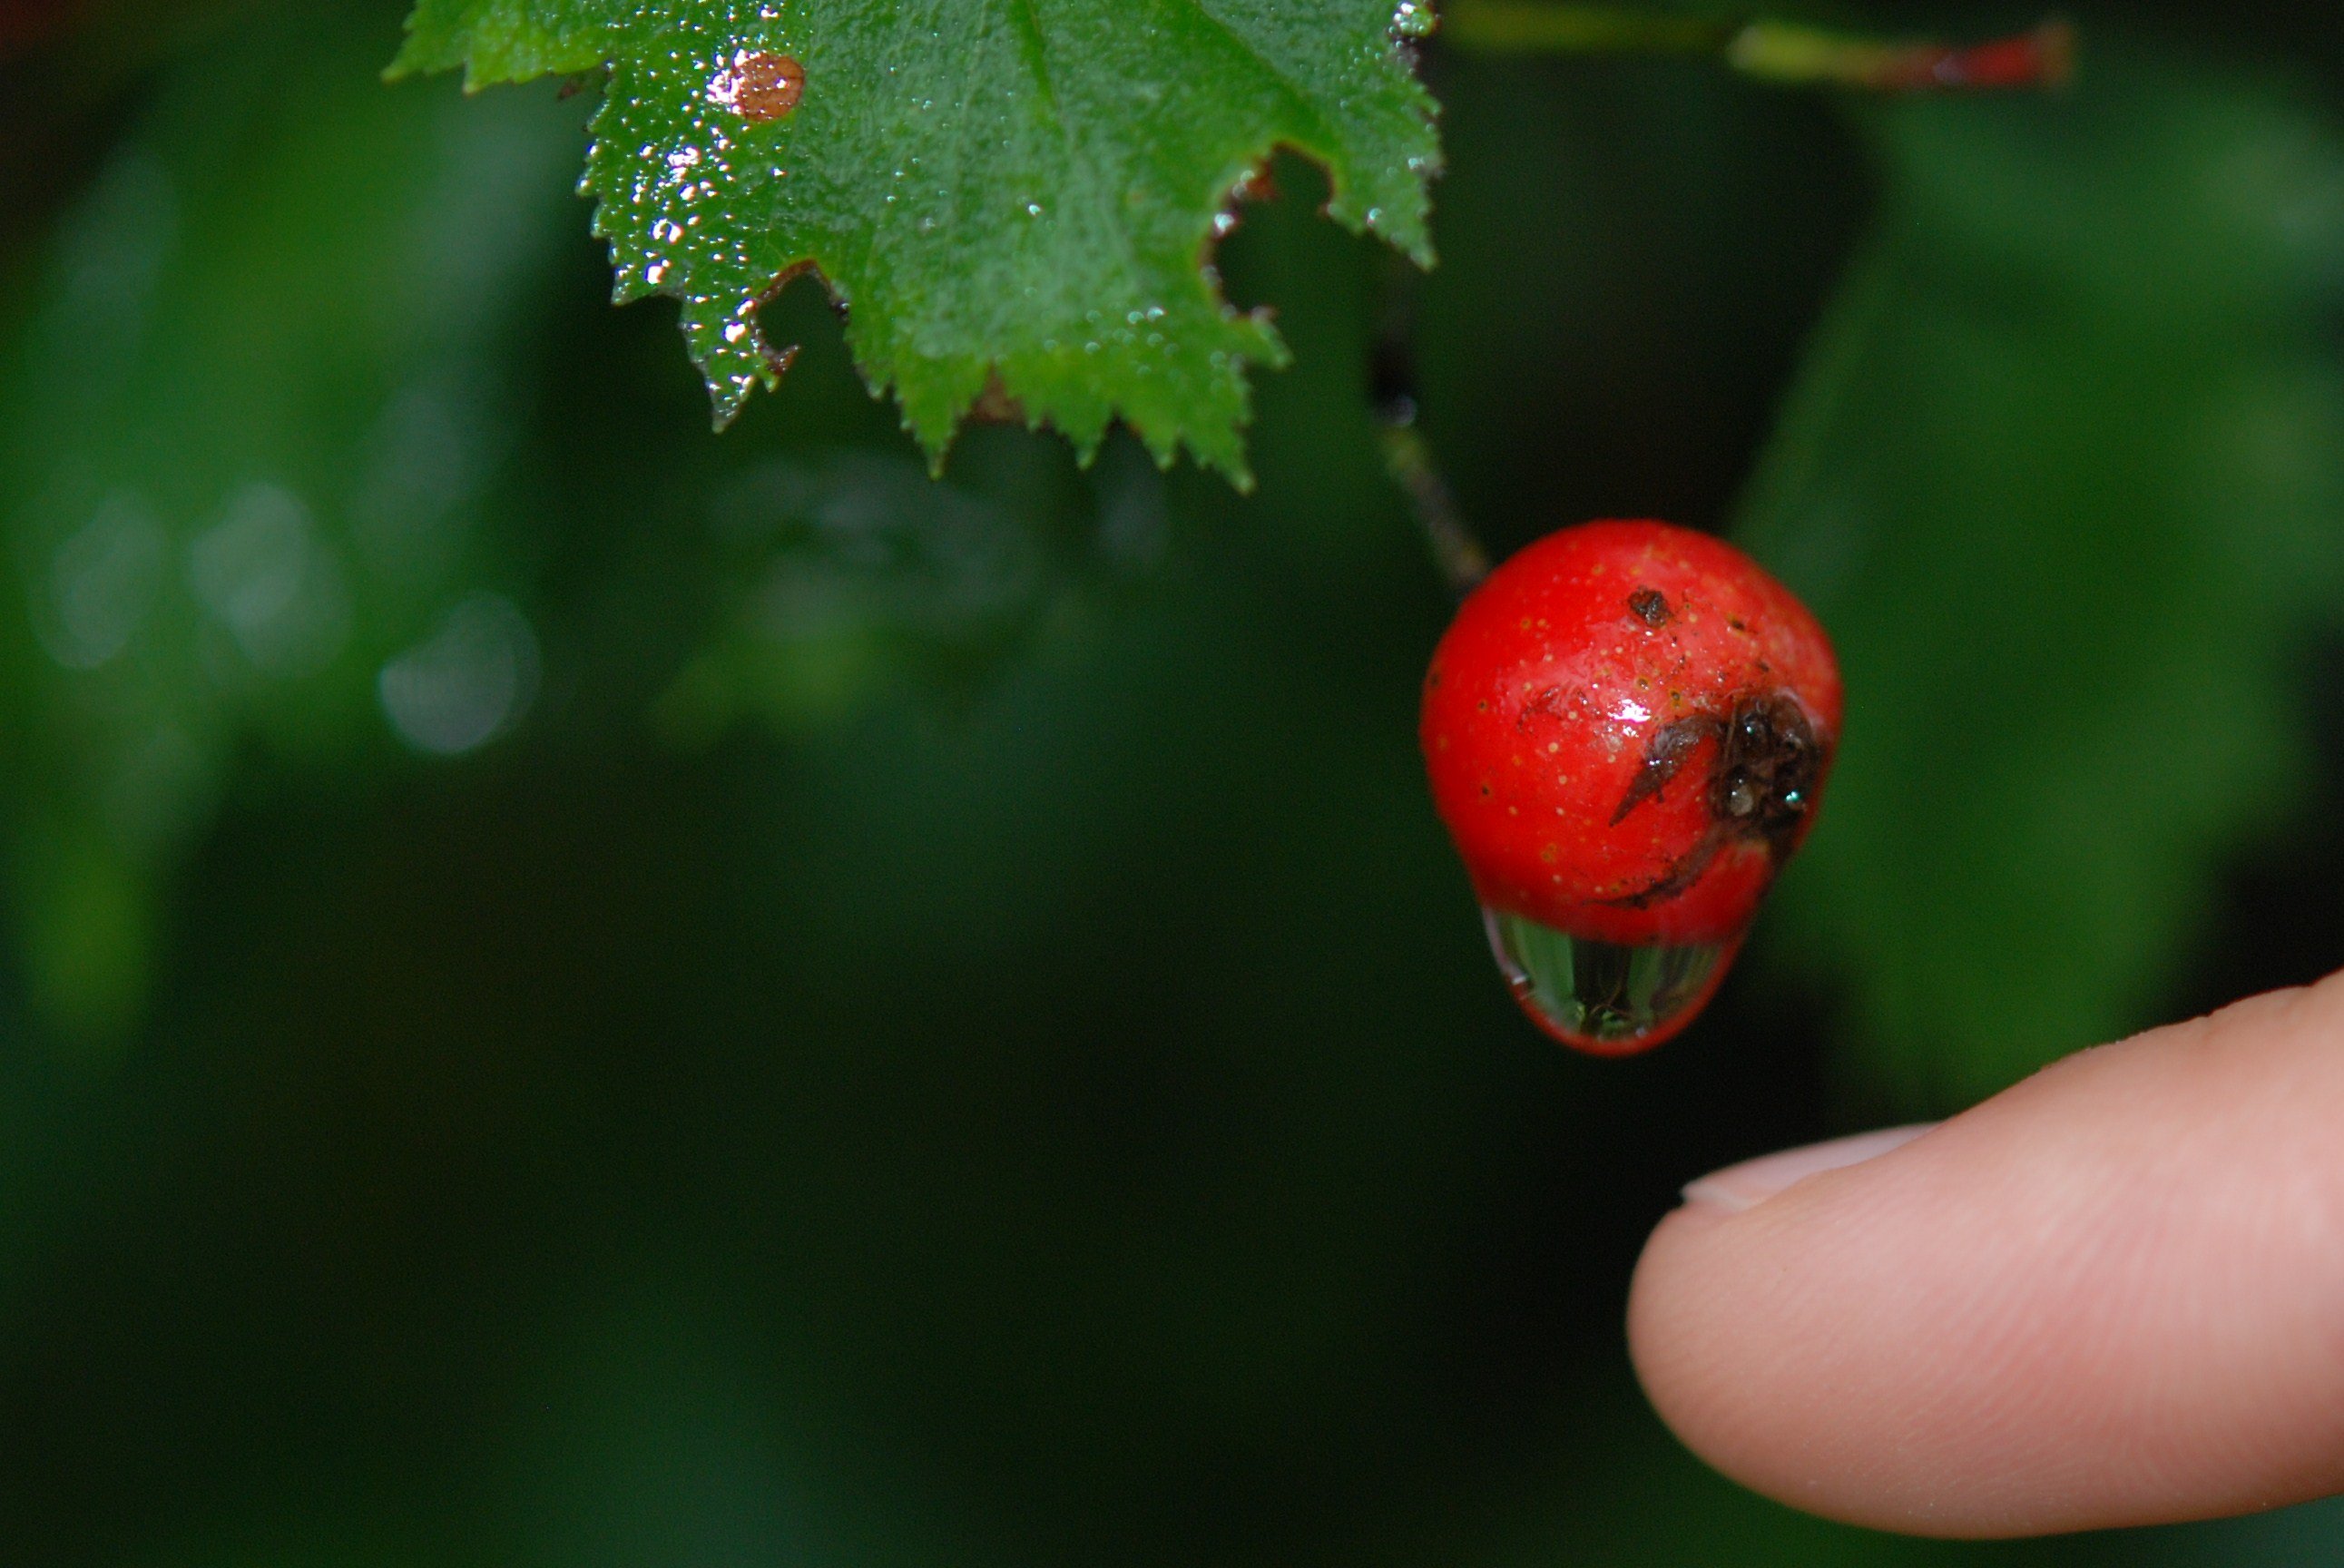
tree, nature, branch, plant, photography, fruit, water drop, leaf, flower, food, green, red, produce, flora, close up, cranberry, rose hip, macro photography, flowering plant, plant stem, land plant